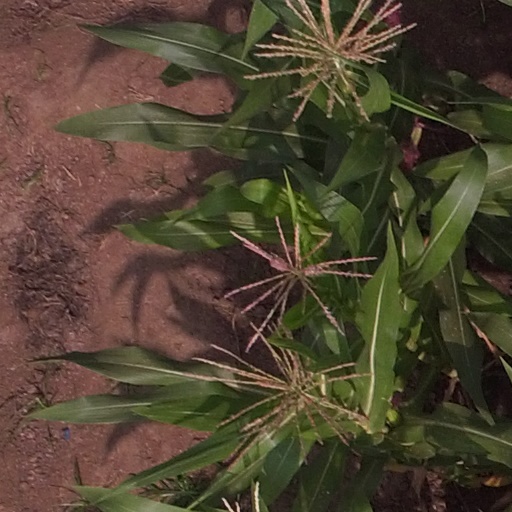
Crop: maize; corn